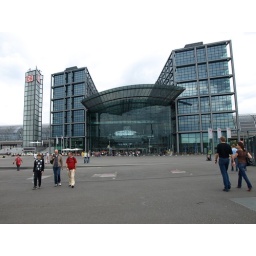
The magnificent new central train station, apparently the most impressive all-new railway building built in Europe in recent years.